Burlingham Building

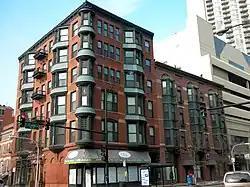

The Burlingham Building is a historic building located at 104 W. Oak Street in the Near North Side neighborhood of Chicago, Illinois. Dentist Luke Burlingham had the building constructed in 1883 to house his professional offices, with apartments on the upper floors. While the building was originally four stories tall, the apartments were successful enough that Burlingham added two more stories of apartments in 1897. Architect Alfred Smith designed the Victorian building; as it faces the corner of Oak and Clark Streets, the building is an example of the common Victorian corner buildings of the era. A cast iron turret on the corner and three matching cast iron bays project from the building; each features slate shingles and colored glass in the central windows. The rest of the building is built from red brick with sandstone trim, with a bracketed cast iron cornice along the roof.